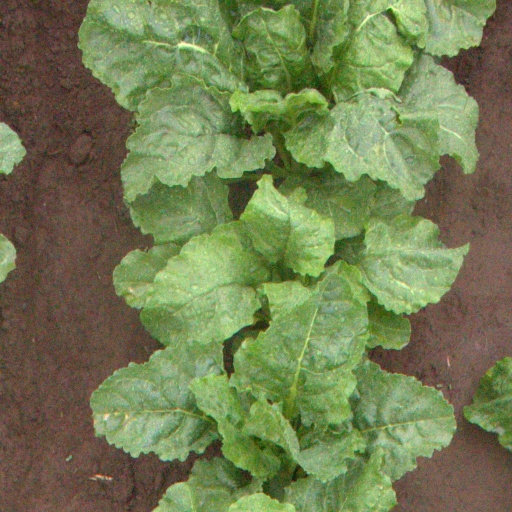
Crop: sugar beet